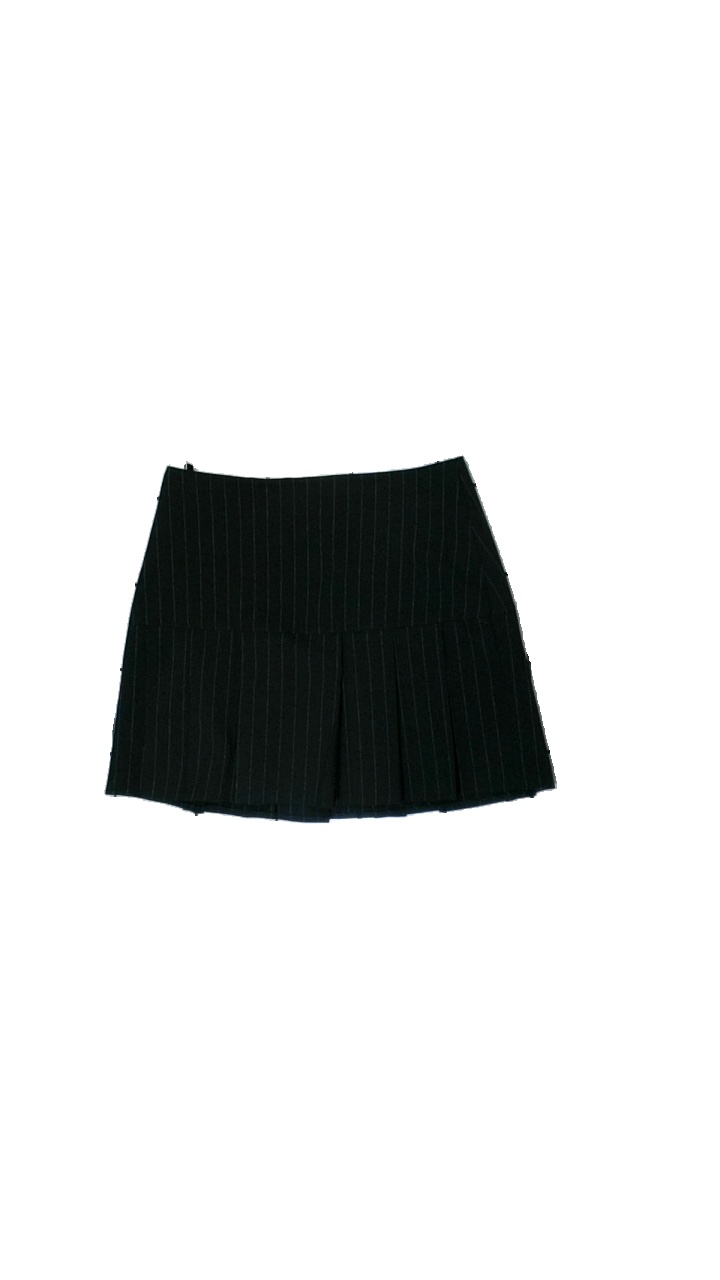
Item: Skirt (Ladies)
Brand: Renée Tyler
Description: randig kjol, börjat spricka i sömmen vid dragkedjan
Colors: Black, White
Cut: Regular
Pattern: Striped
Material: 100% cotton
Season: All
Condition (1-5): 3
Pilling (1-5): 5
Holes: Minor
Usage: Reuse
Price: <50